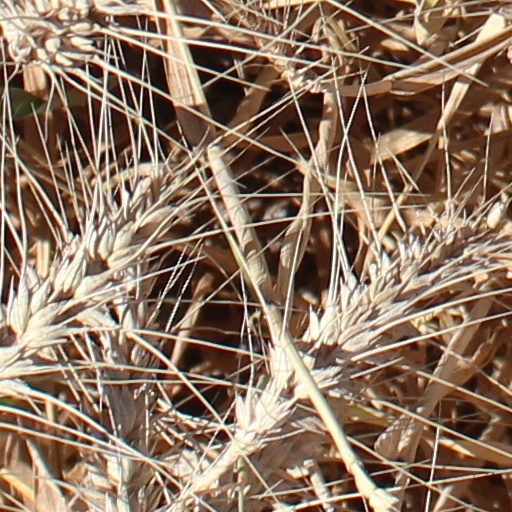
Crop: wheat